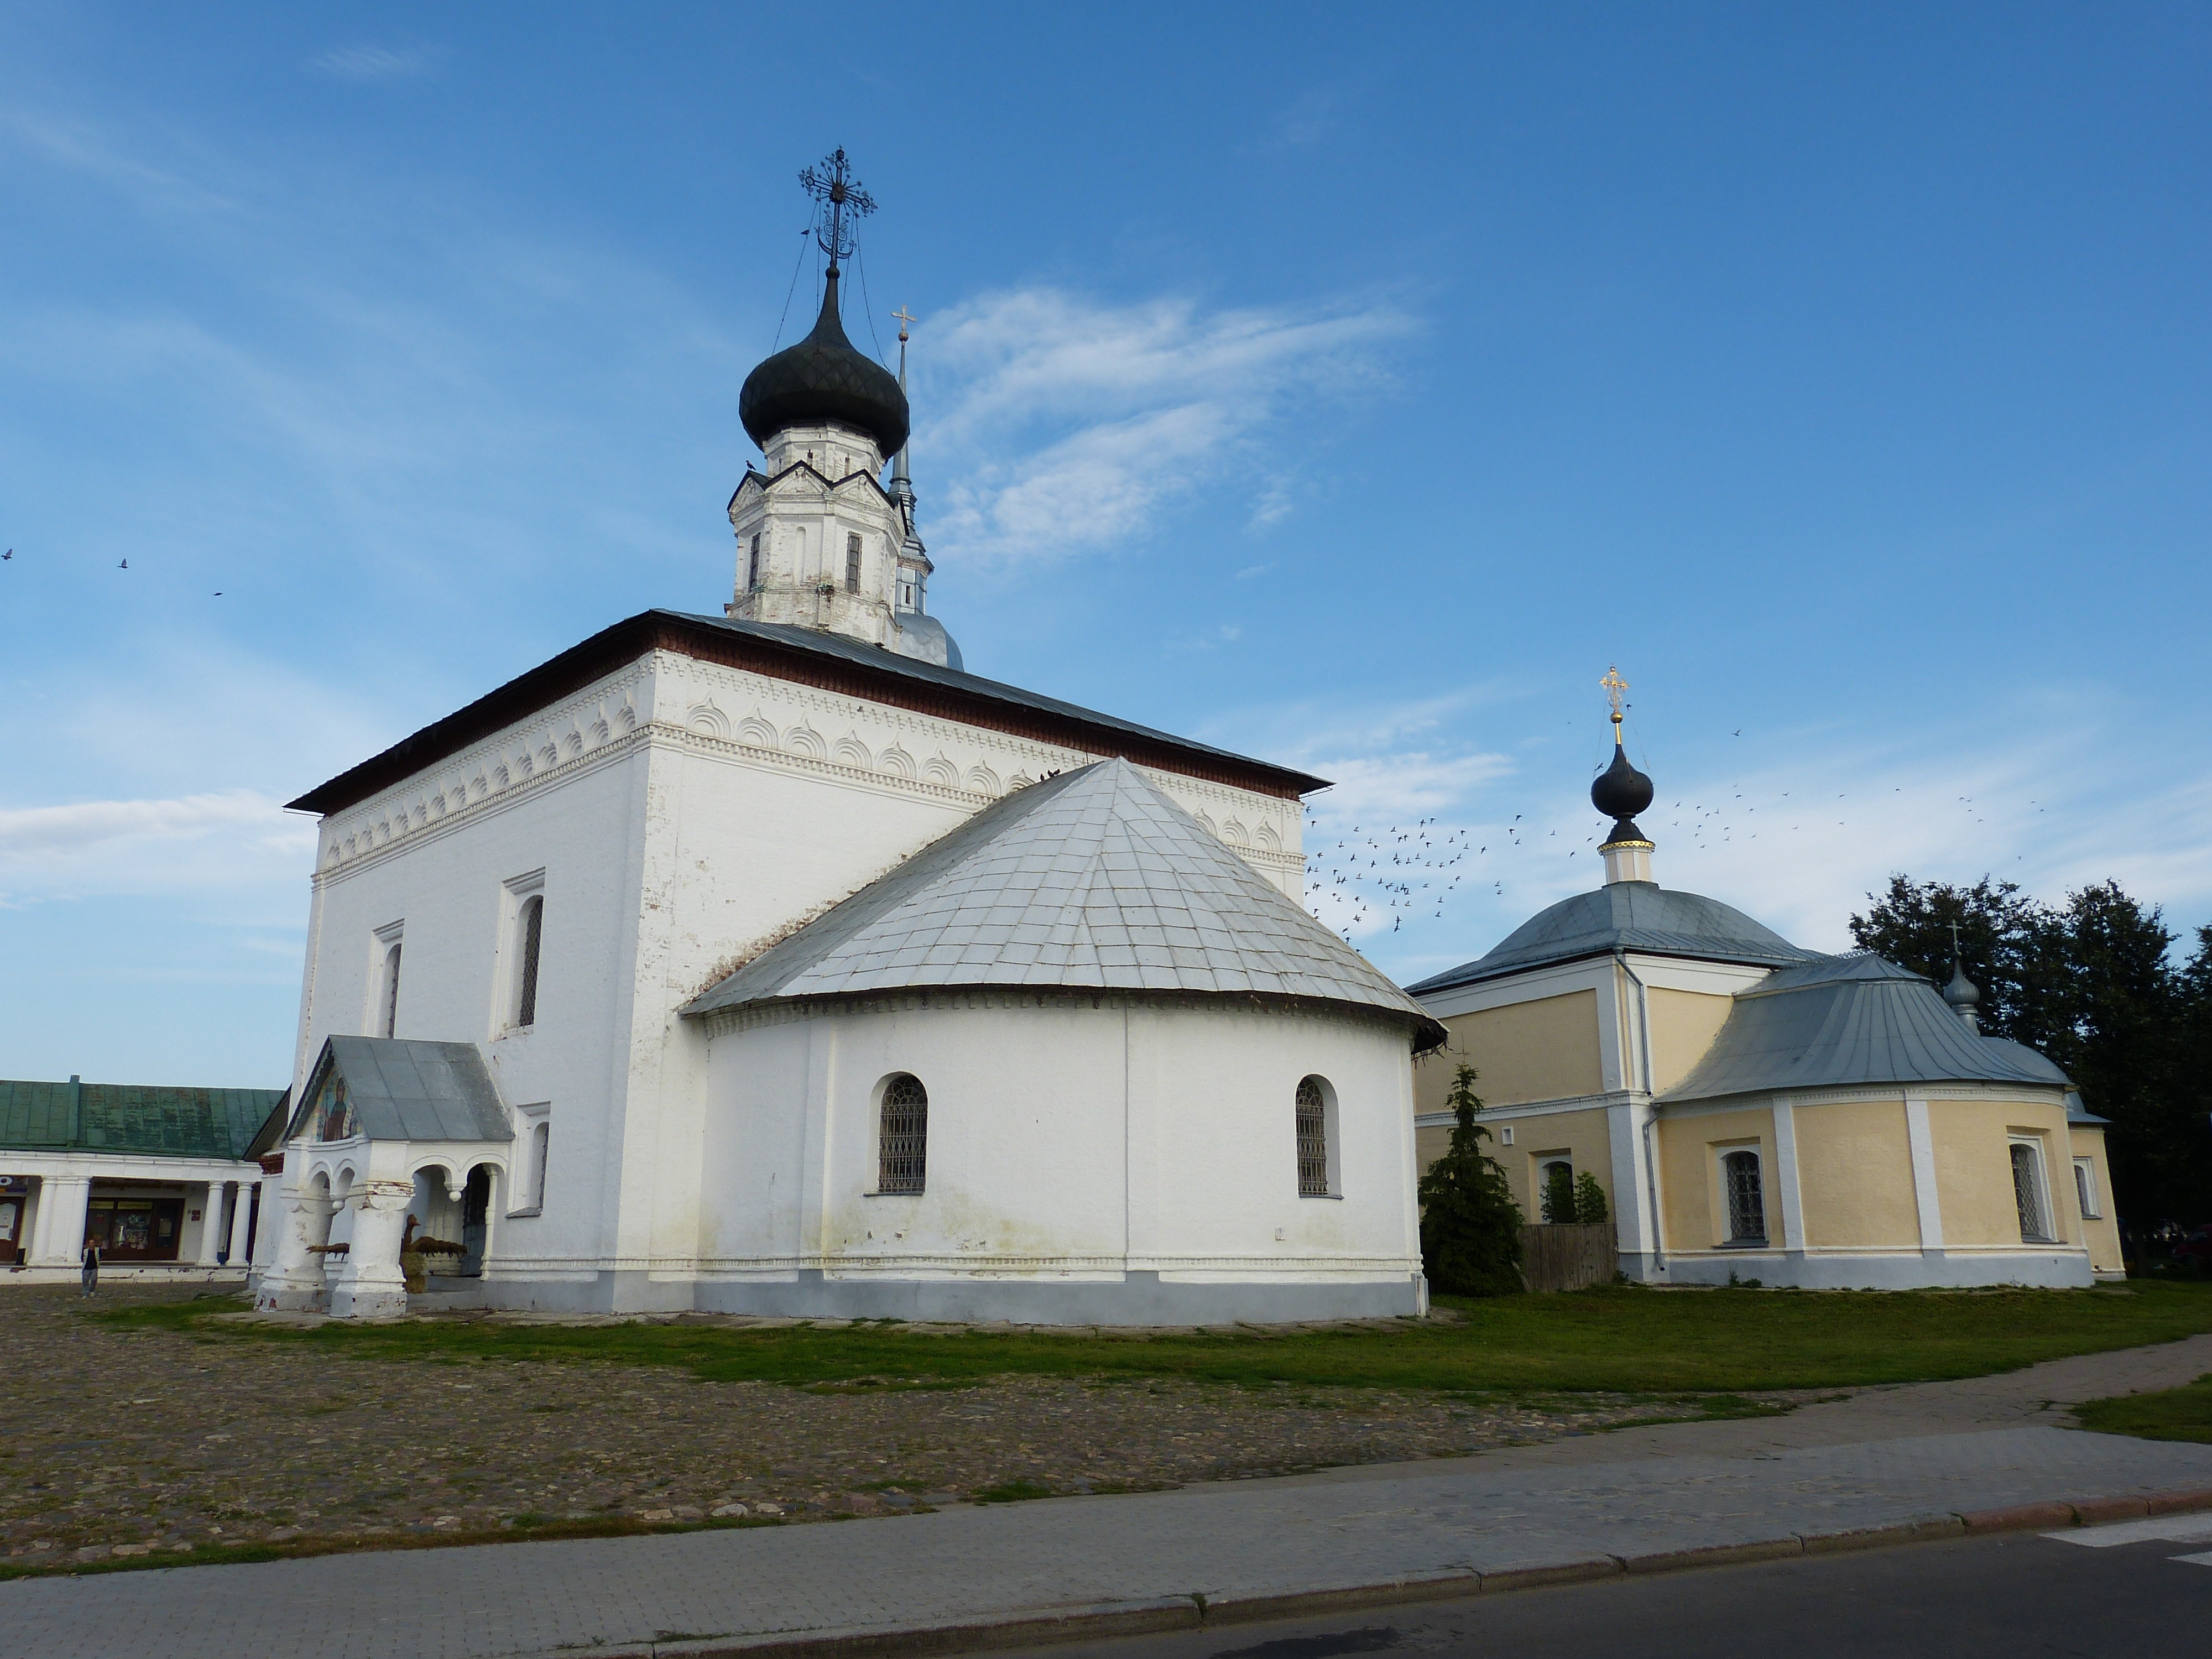
building, tower, church, chapel, cross, christian, place of worship, faith, steeple, monastery, worship, orthodox, russia, suzdal, golden ring, spanish missions in california, summer church, winter church